Sonya-class minesweeper

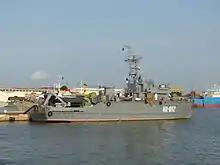
"HQ-862", a Sonya-class minesweeper of Vietnam People's Navy

A total of 72 ships were built by Uliis yard in the Vladivostok and Avangard yards in Petrozavodsk between 1971 and 1991. One ship, "BT-730", was lost in an accident in 1985. Another unit collided with a Swedish surveillance ship east of Gotland in the Baltic Sea in November 1985.